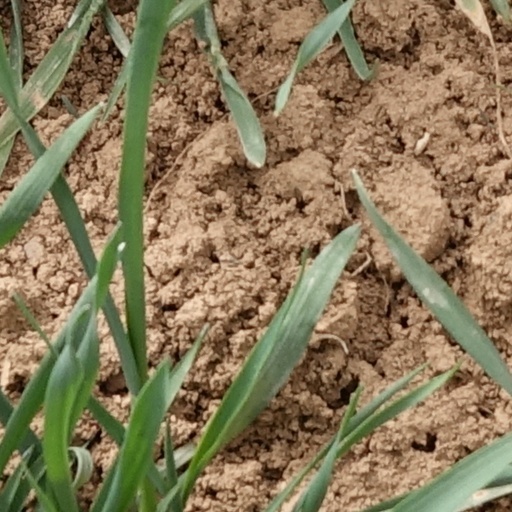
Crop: wheat